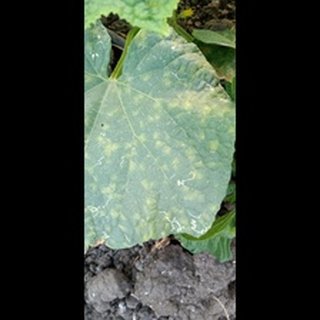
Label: diseased_cucumber